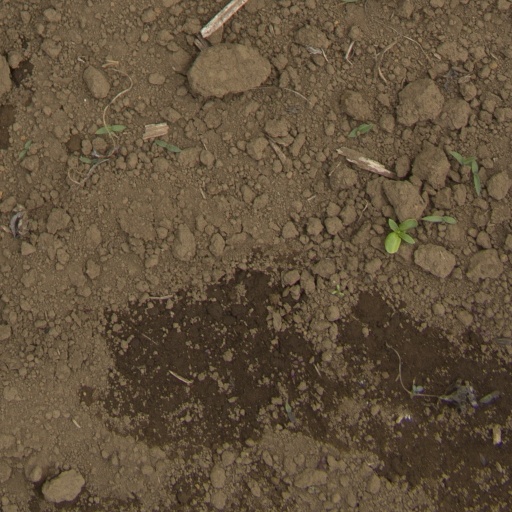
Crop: Jerusalem artichoke